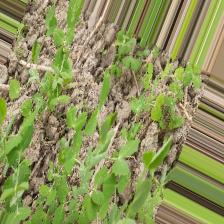
Label: Powdery Mildew